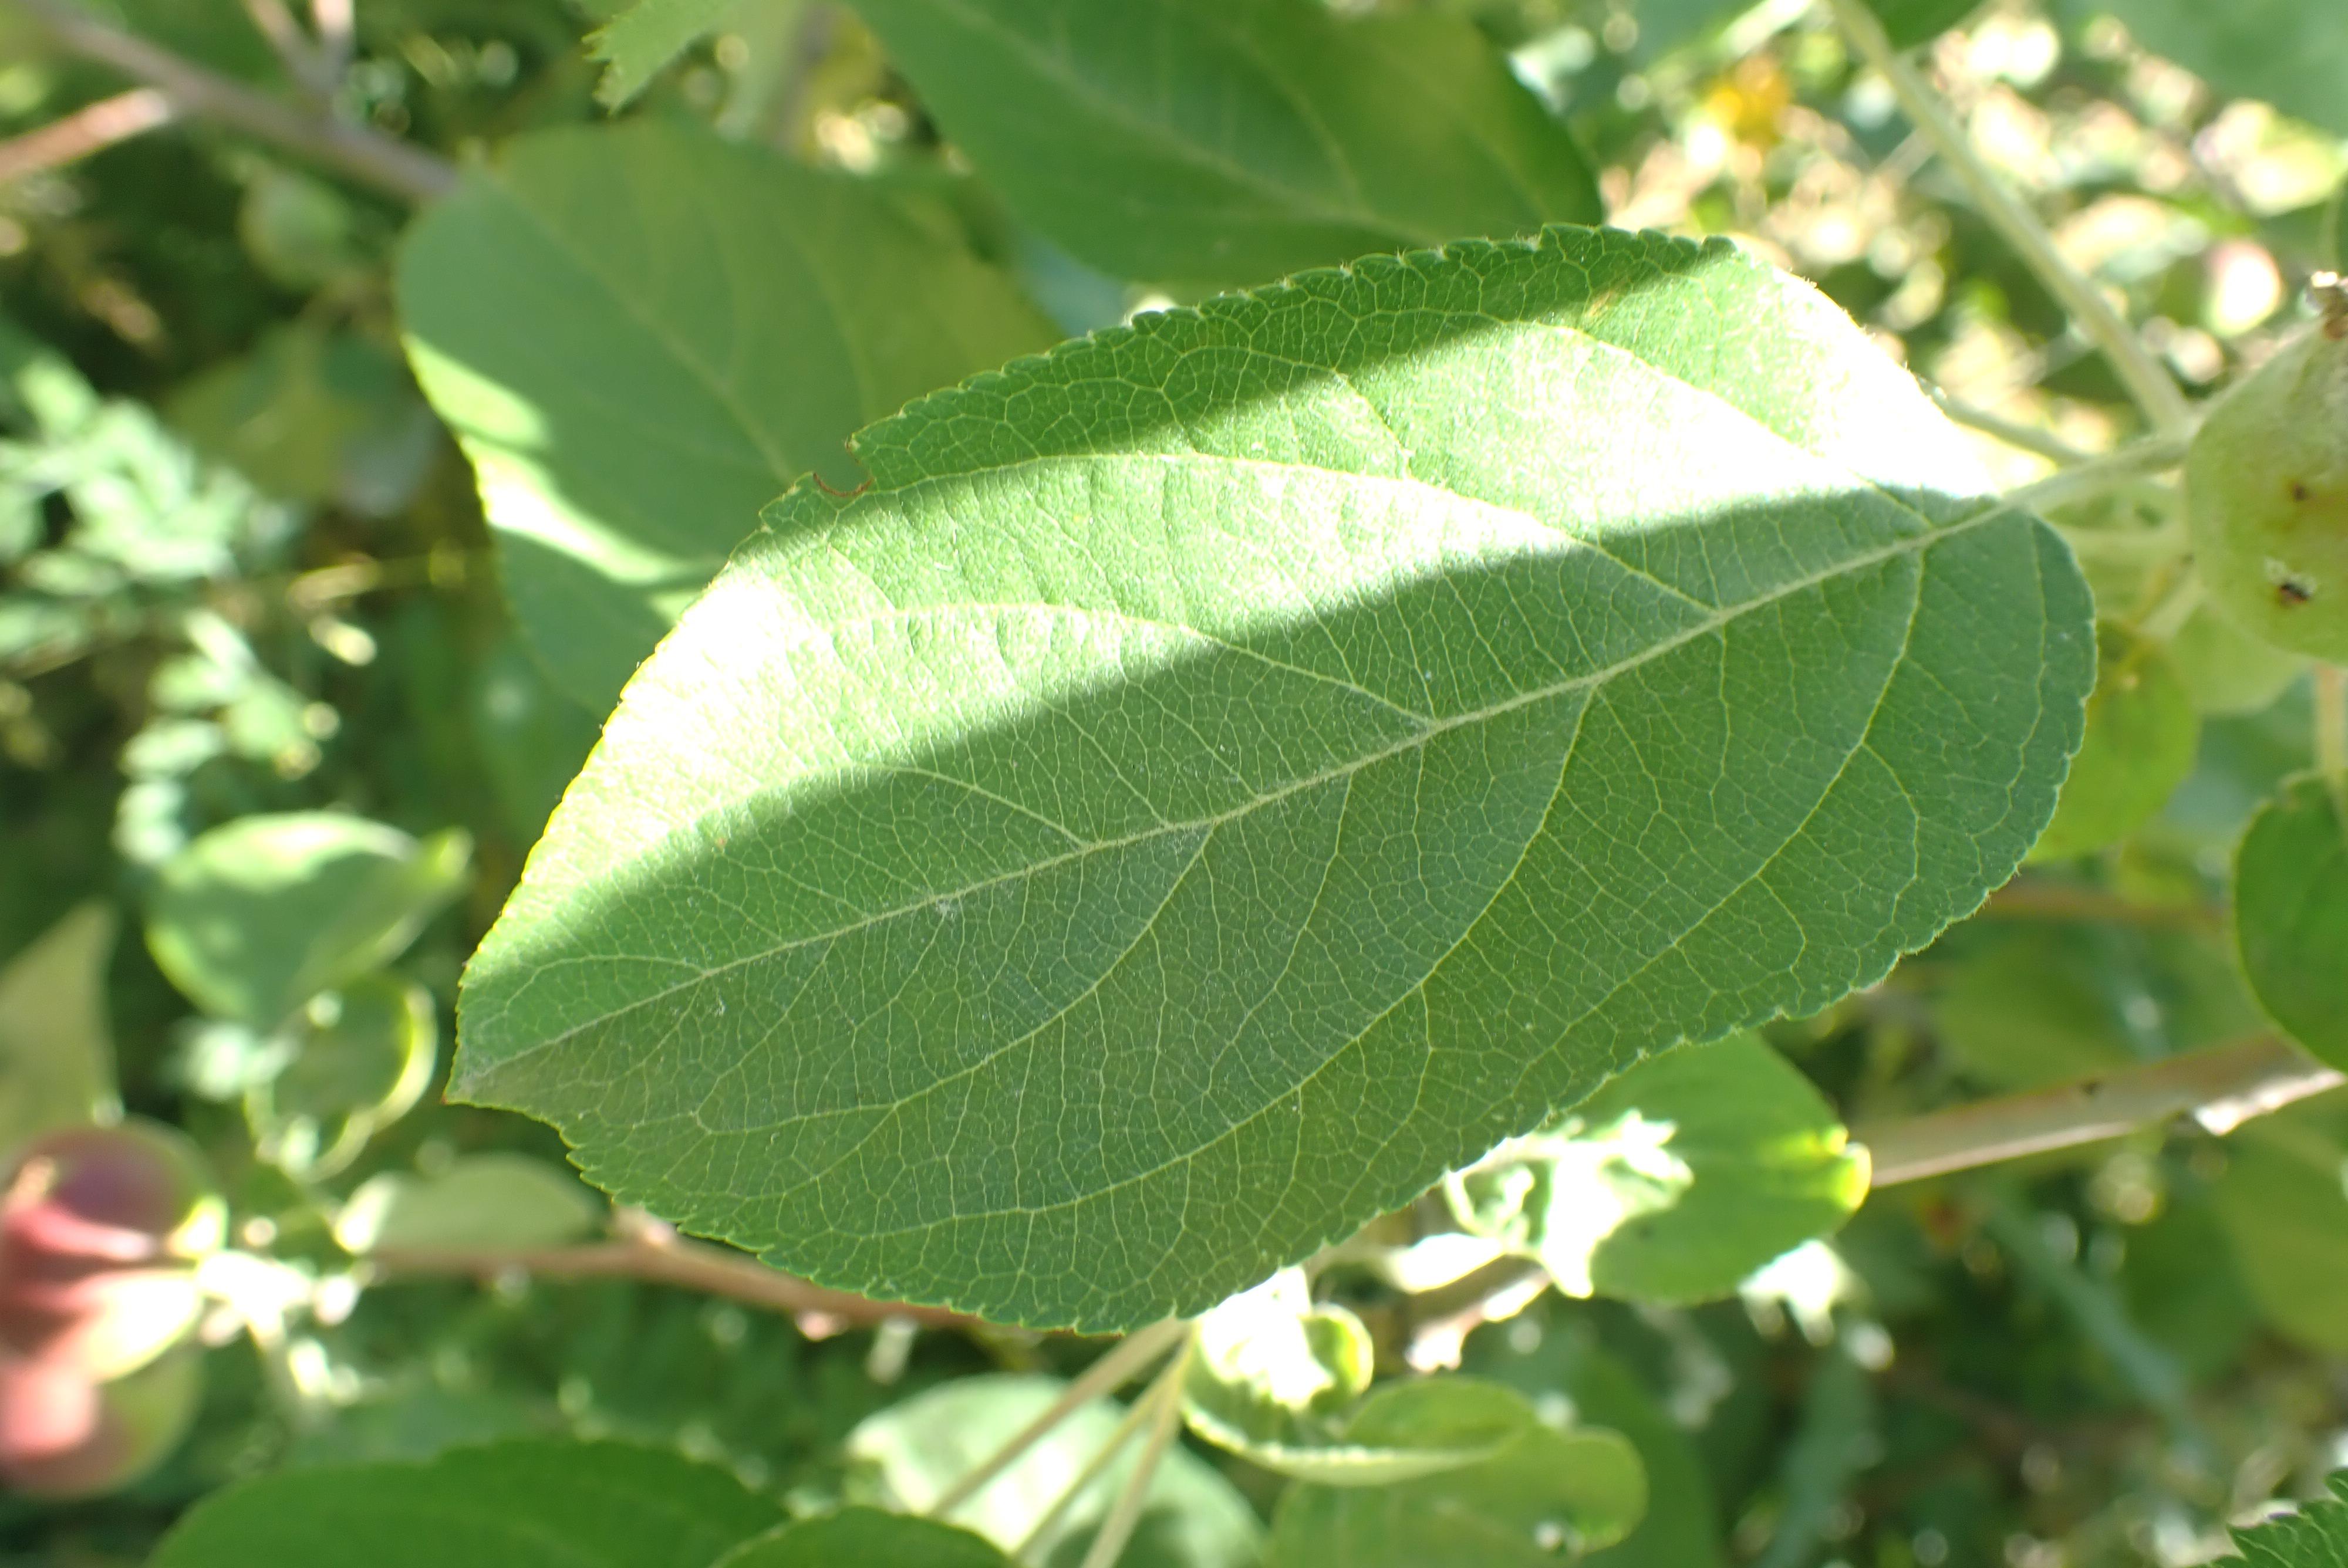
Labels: healthy